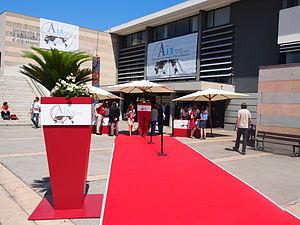
Les Rencontres Économiques d'Aix-en-Provence sont un forum économique organisé par Le Cercle des économistes depuis 2001, dans la ville d'Aix-en-Provence.